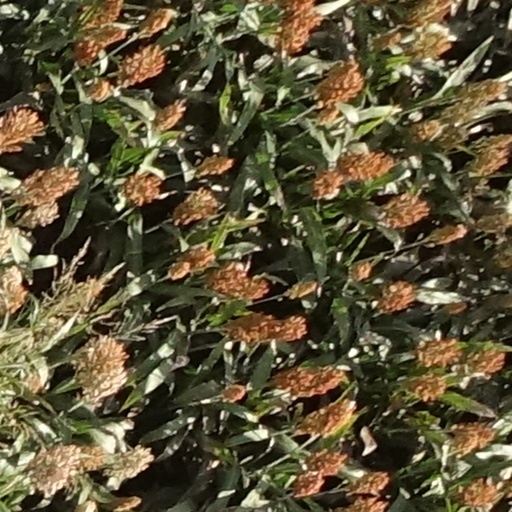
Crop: sorghum